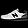
Label: Sneaker